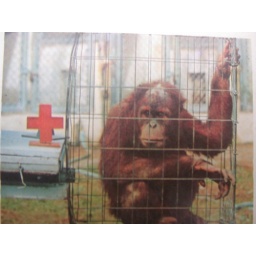
no not really, maybe it's just the red cross... not that he's a sad monkey in a cage...